Mistel

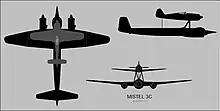
Ju 88H and Fw 190 combined to form a model 3B "Mistel"

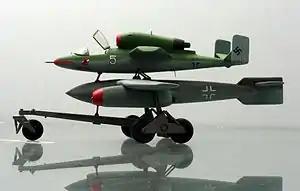
Model of the proposed "Mistel" Heinkel He 162 with an Arado E.377a glide bomb at the Technikmuseum Speyer

Mistel (German, 'mistletoe', a parasitic plant) was the larger, unmanned component of a composite aircraft configuration developed in Germany during the later stages of World War II. The composite comprised a small piloted control aircraft mounted above a large explosives-carrying drone, the , and as a whole was referred to as the Huckepack ('Piggyback'), also known as the Beethoven-Gerät ('Beethoven Device') or Vati und Sohn ('Daddy and Son').